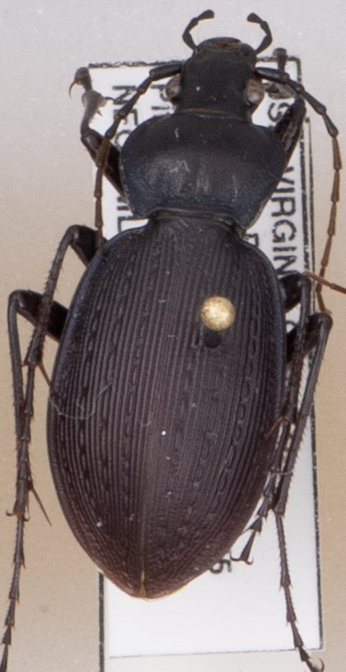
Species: Carabus goryi
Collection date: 2018-09-11
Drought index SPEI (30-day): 0.396
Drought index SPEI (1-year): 0.828
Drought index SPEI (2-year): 0.988